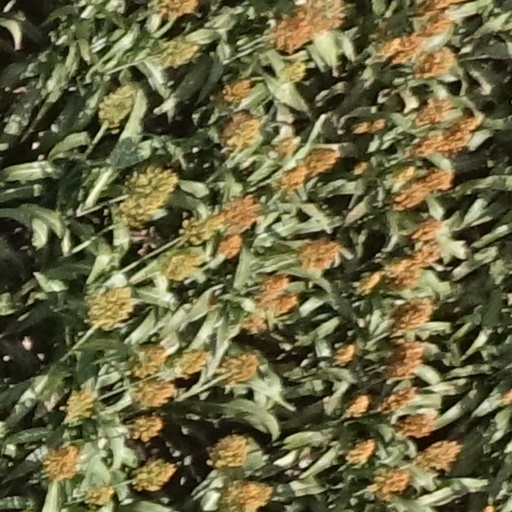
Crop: sorghum